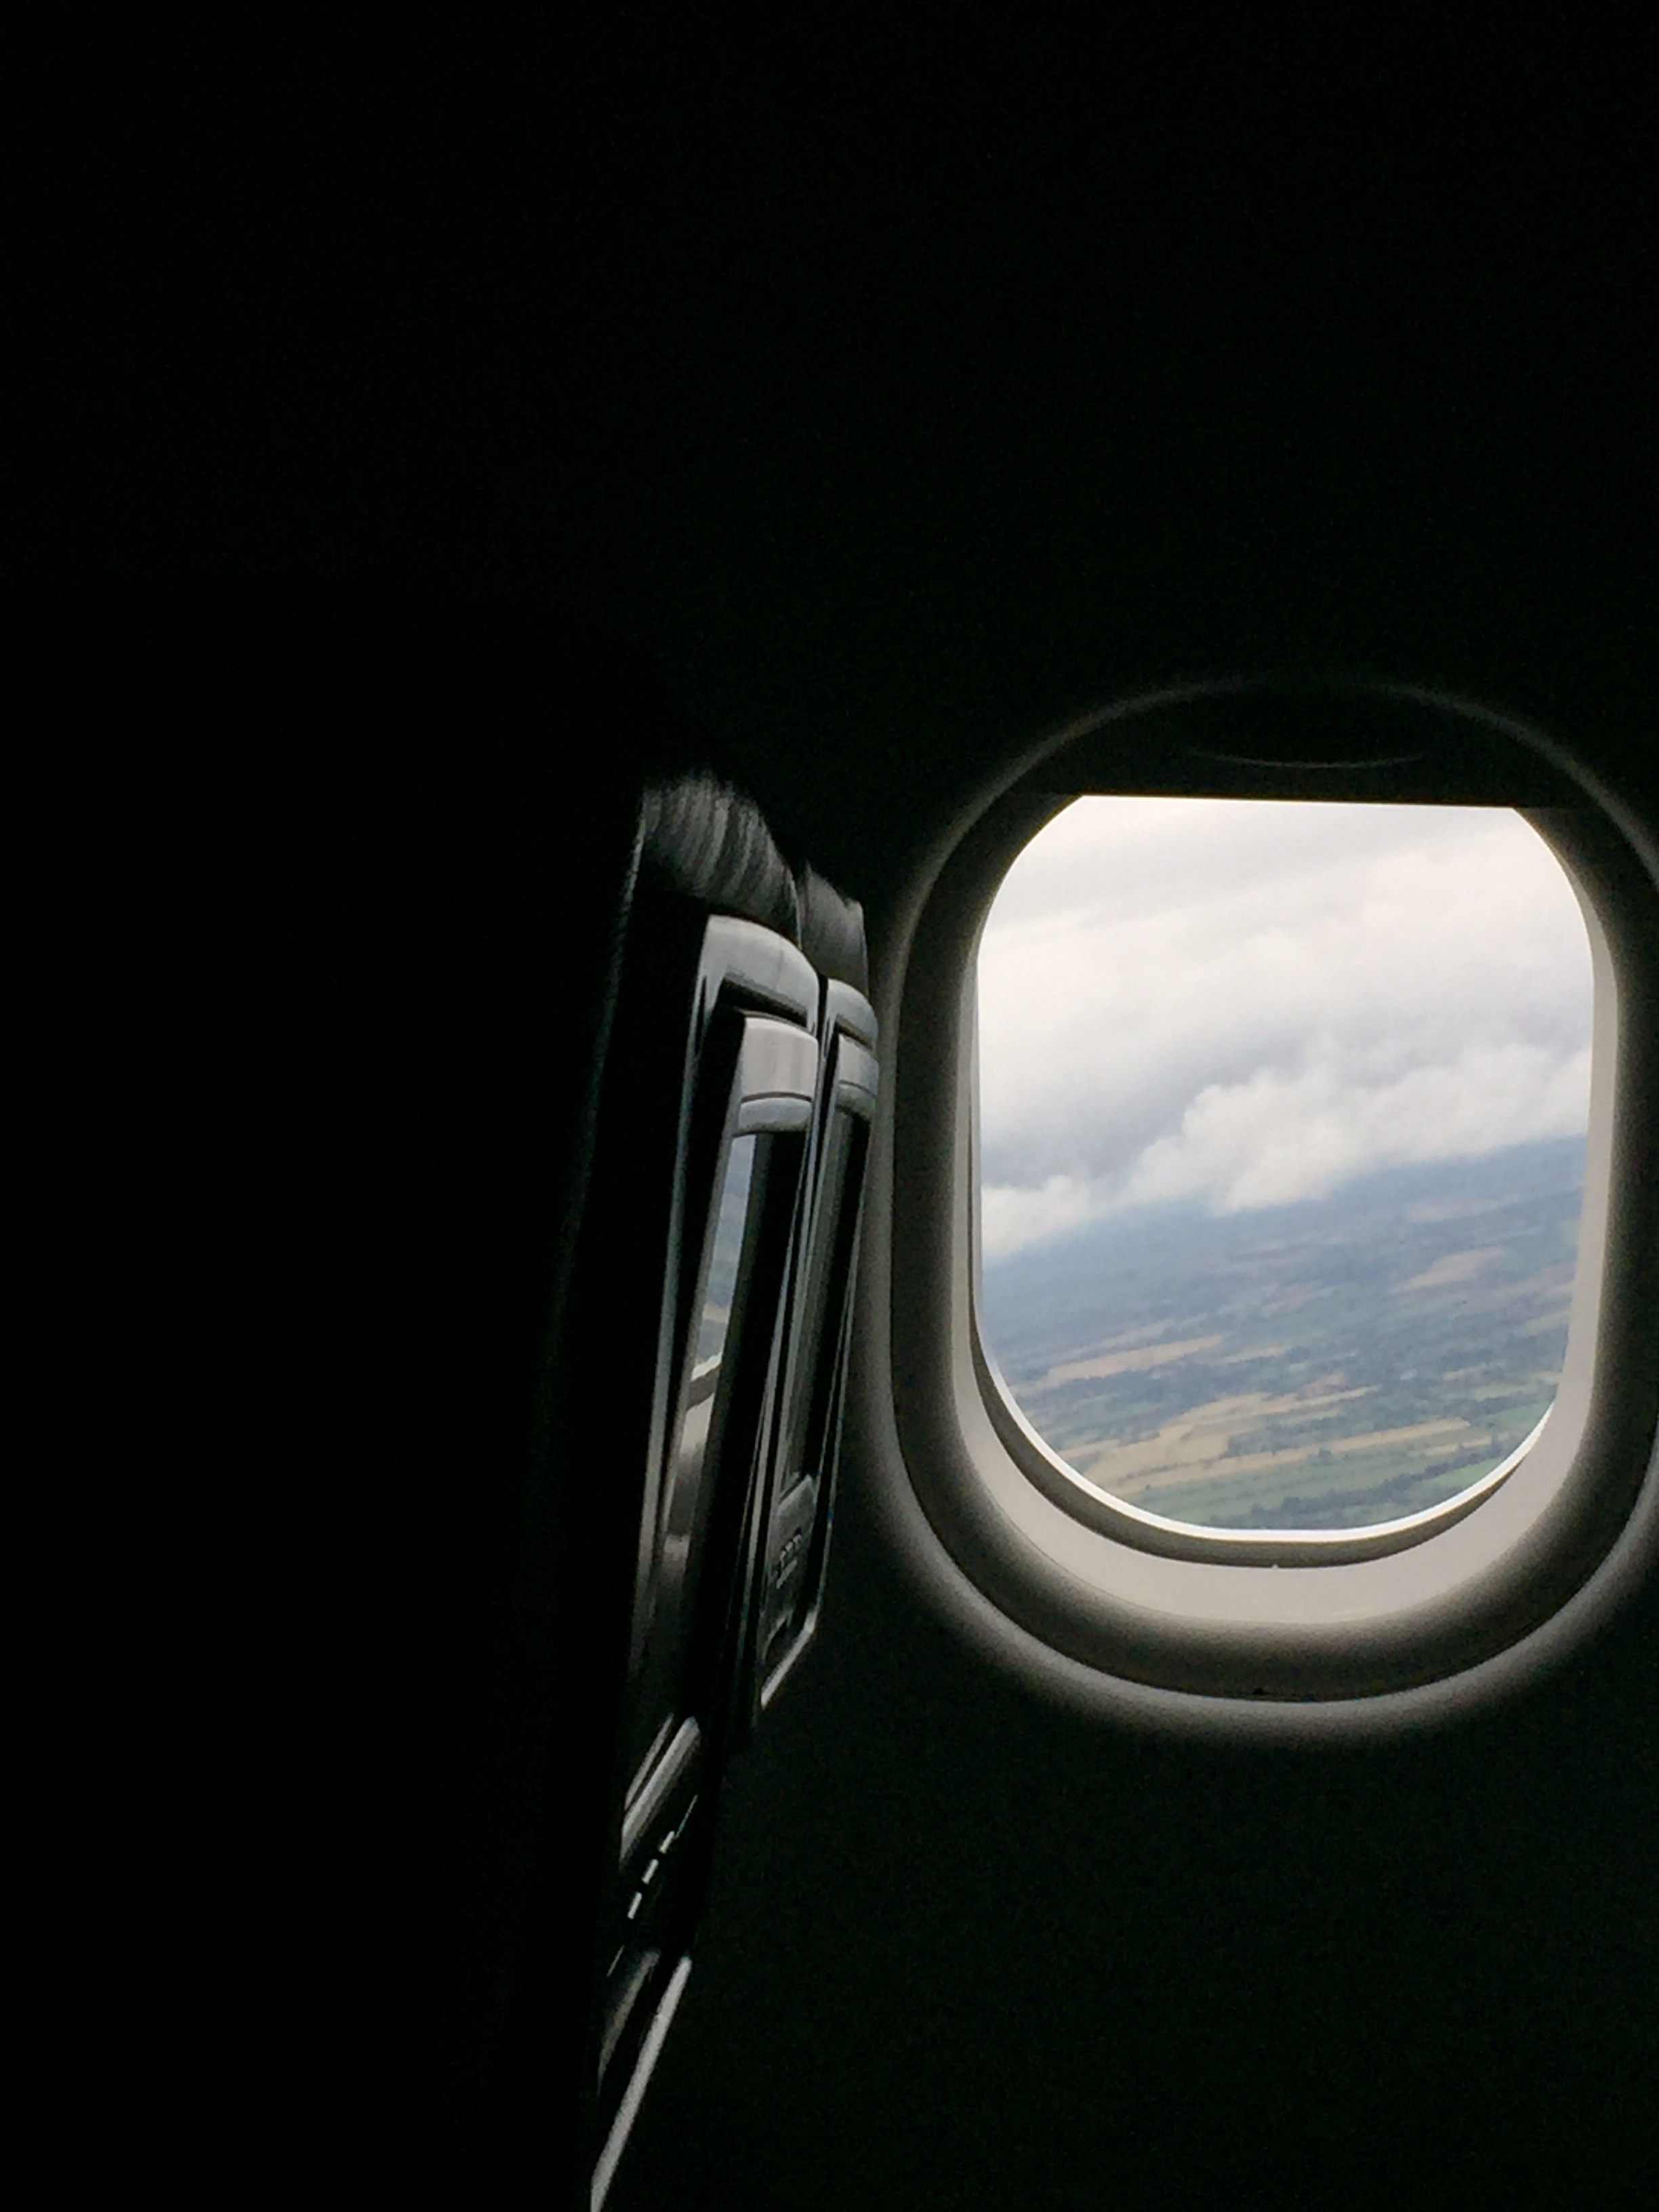
light, car, vehicle, darkness, black, rear view mirror, sunglasses, glasses, eyewear, automobile make, automotive exterior, automotive design, vision care, automotive mirror